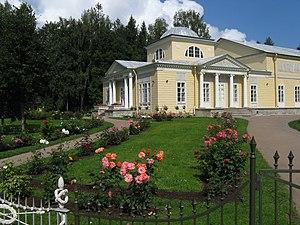
Louis Benech est un jardinier et paysagiste français né le 16 février 1957 à Neuilly-sur-Seine.